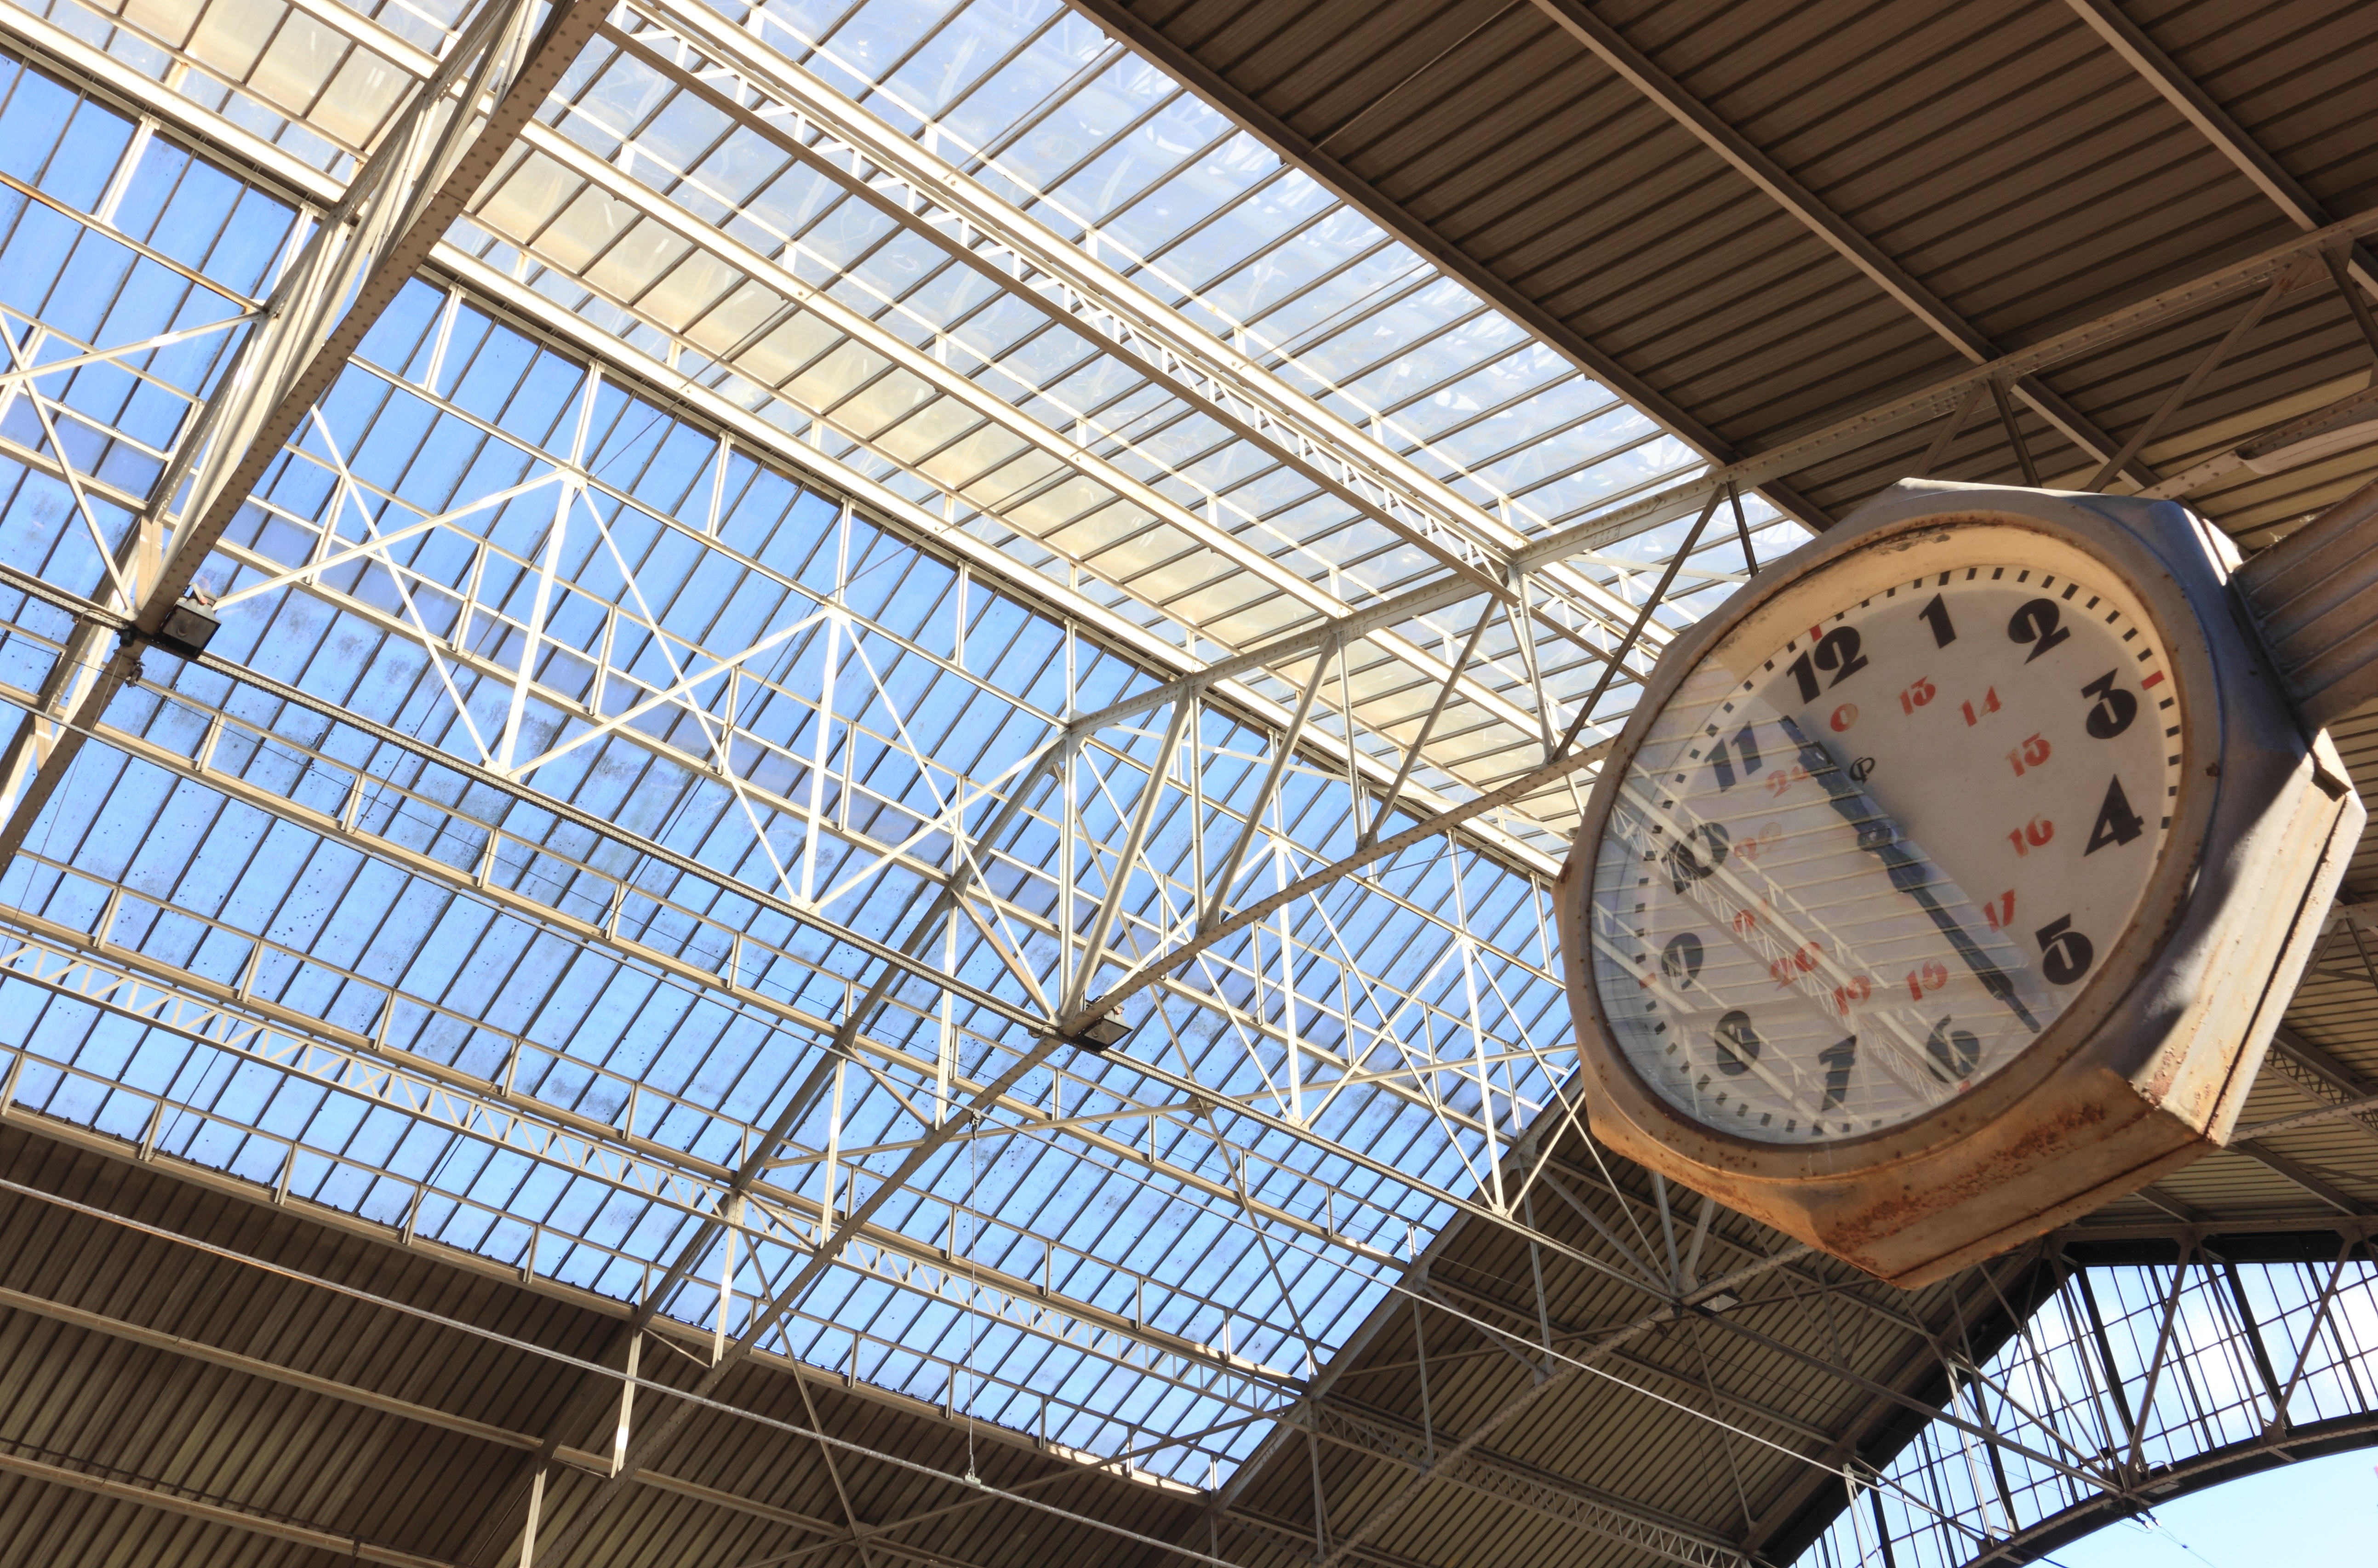
structure, railway, roof, station, interior design, portugal, porto, daylighting, window covering